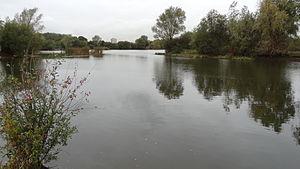
Eastbrookend Country Park est un parc de 84 hectares et une réserve naturelle locale situé à Dagenham, dans le borough londonien de Barking et Dagenham, à Londres. Avec la réserve naturelle Chase voisine, il est également désigné site d'importance métropolitaine pour la conservation de la nature.